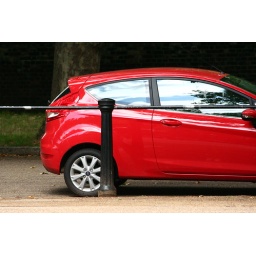
A very red car seen parked in London. Taken July of 2009.